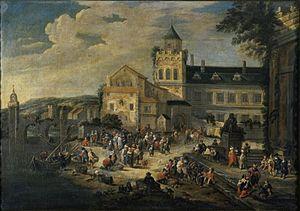
Mathys Schoevaerdts ou Matthijs Schoevaerdts est un peintre, dessinateur et graveur flamand. Il est principalement connu pour ses paysages avec des arbres, des marines et des scènes de genre. Il débute dans la tradition de Jan Brueghel l'Ancien et évolue vers le style des paysagistes nordiques qui créaient des paysages italiennes.